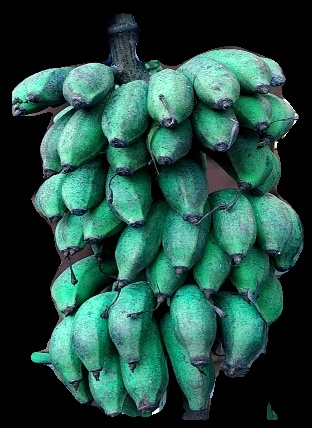
Variety: rasbale
Grade: grade3